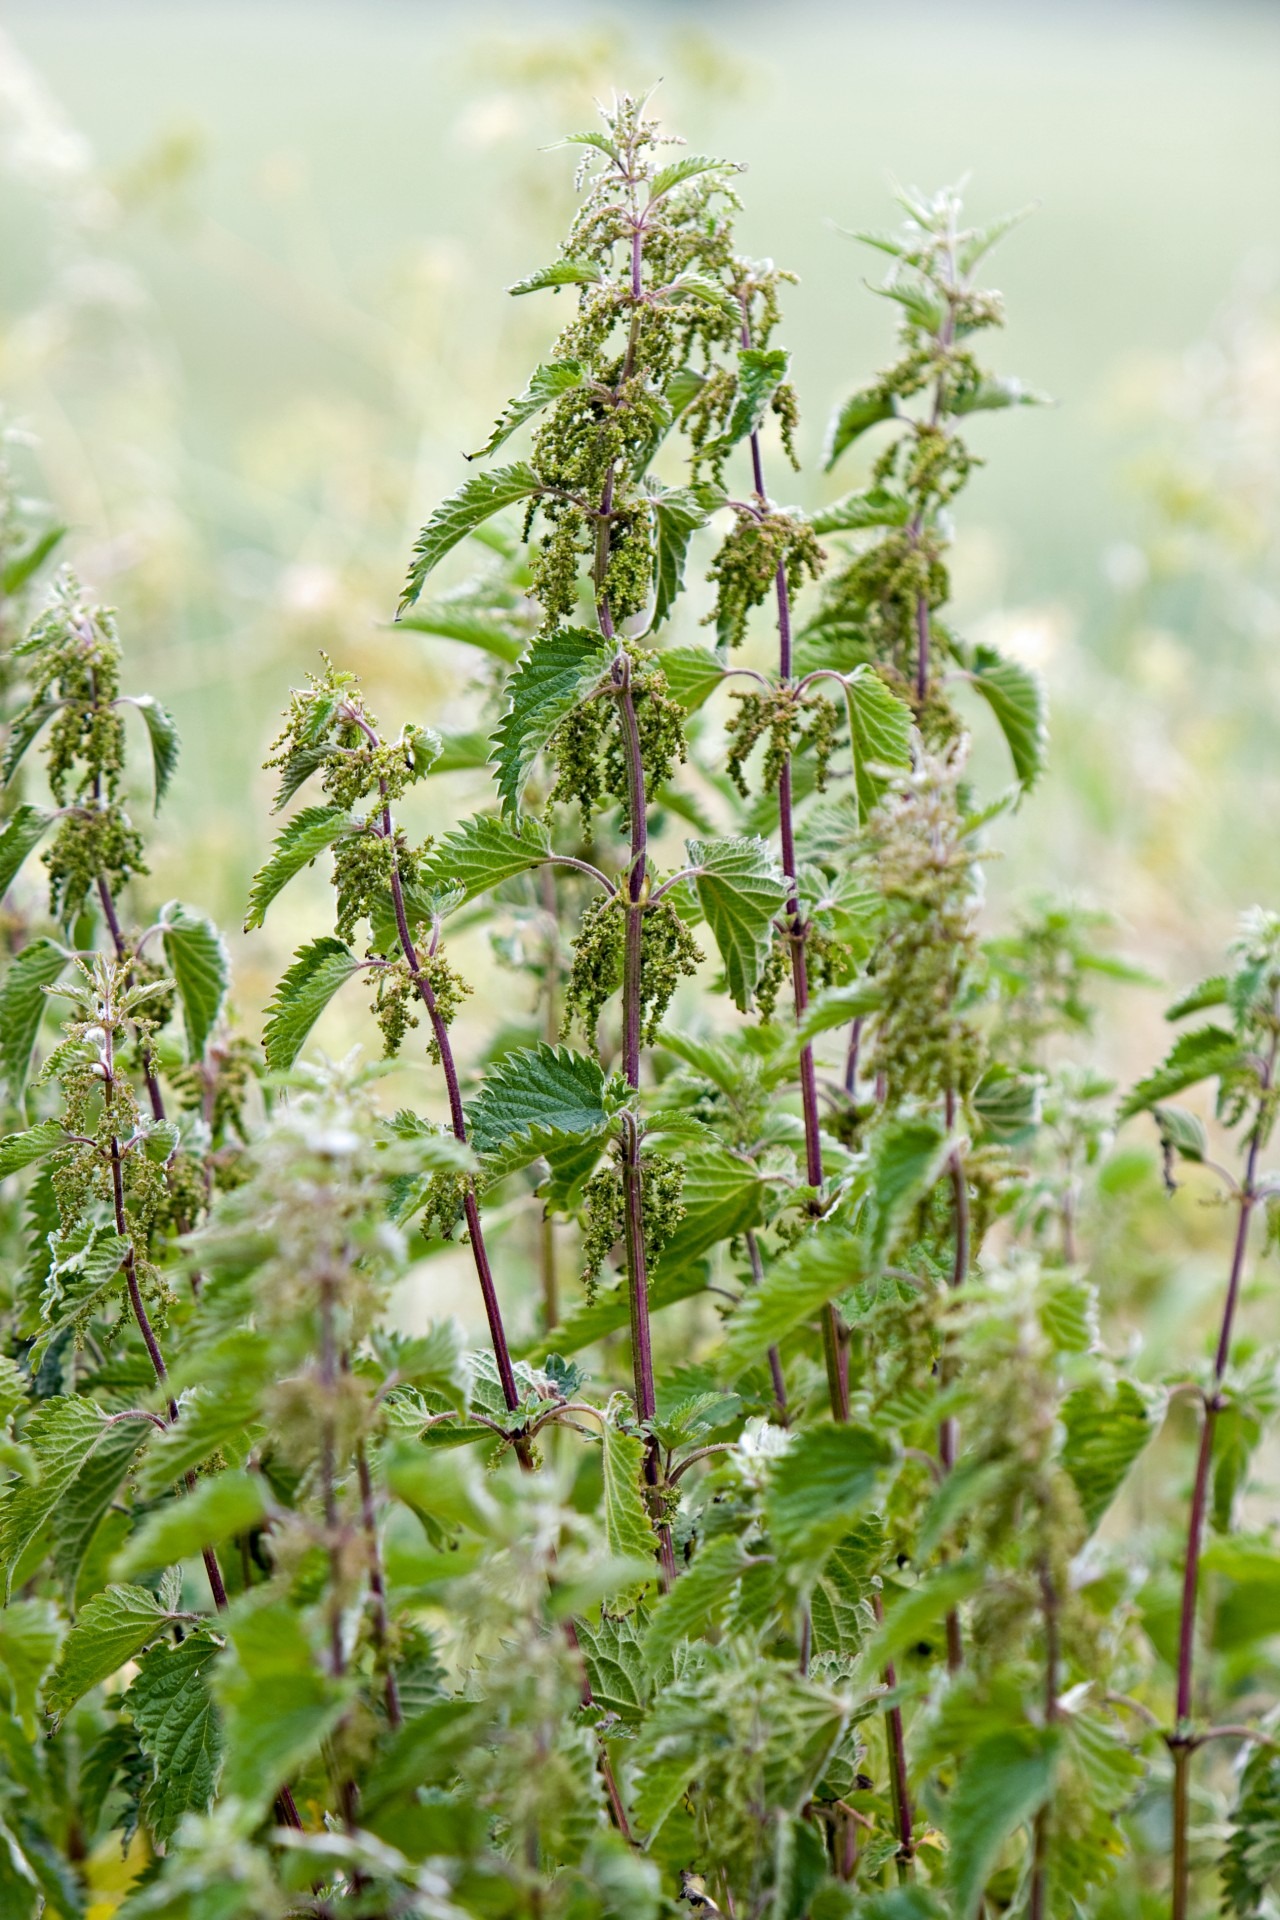
tree, nature, branch, plant, leaf, flower, green, herb, produce, crop, botany, flora, wildflower, weed, close up, leaves, background, shrub, weeds, nettles, flowering plant, stinging nettles, grass family, land plant